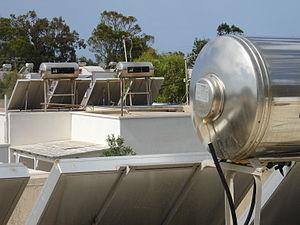
Le secteur de l'énergie solaire en Grèce est l'un des plus importants en Europe ; il a démarré en 2006 et a pris un essor fulgurant à partir de 2009, après la mise en place de tarifs d'achat garantis avantageux pour l'électricité photovoltaïque. La suppression de ces tarifs a stoppé ce développement en 2014, alors que le pays se classait déjà parmi les plus engagés dans le photovoltaïque.